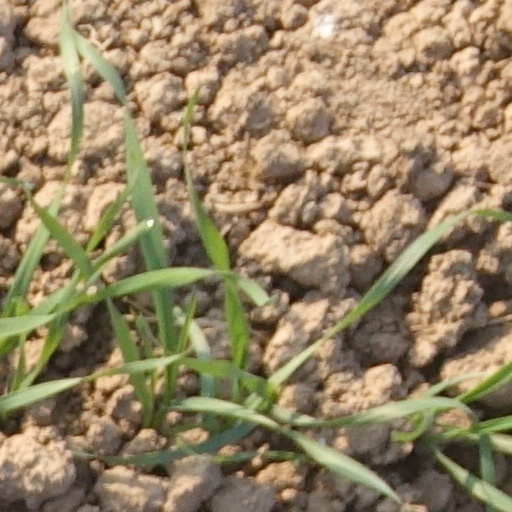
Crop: wheat